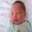
Label: baby